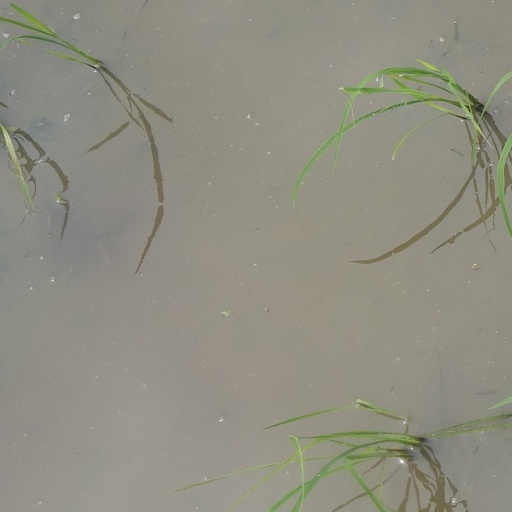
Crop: rice